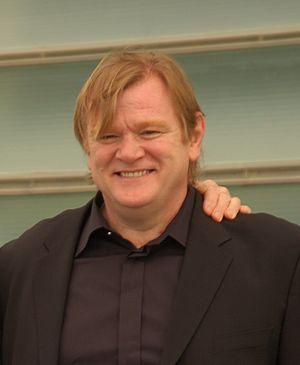
Assassin's Creed est un film franco-américain de science-fiction réalisé par Justin Kurzel, sorti en 2016. Il s'agit du premier long-métrage produit par la société Ubisoft Motion Pictures qui se charge d'adapter au cinéma les jeux vidéo édités par Ubisoft. Le film s'inscrit dans l'univers de fiction éponyme Assassin's Creed. Il obtient des critiques en majorité mitigées ou déçues dans les médias, mais réalise une performance convenable au box-office, meilleure en Europe qu'aux États-Unis.
Martin McDonagh [ˈmɑːtɪn məkˈdɒnə], né le 26 mars 1970 à Camberwell, est un dramaturge et réalisateur britannique